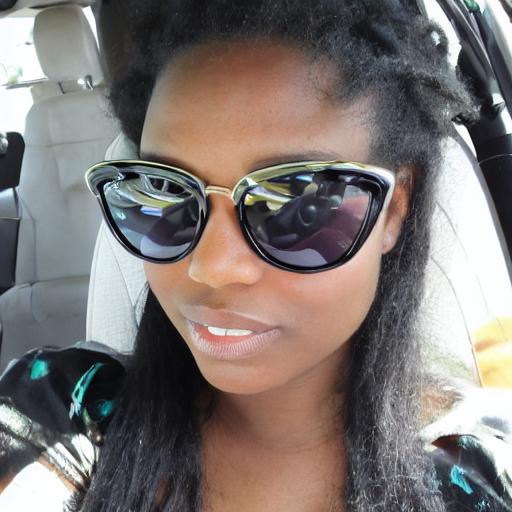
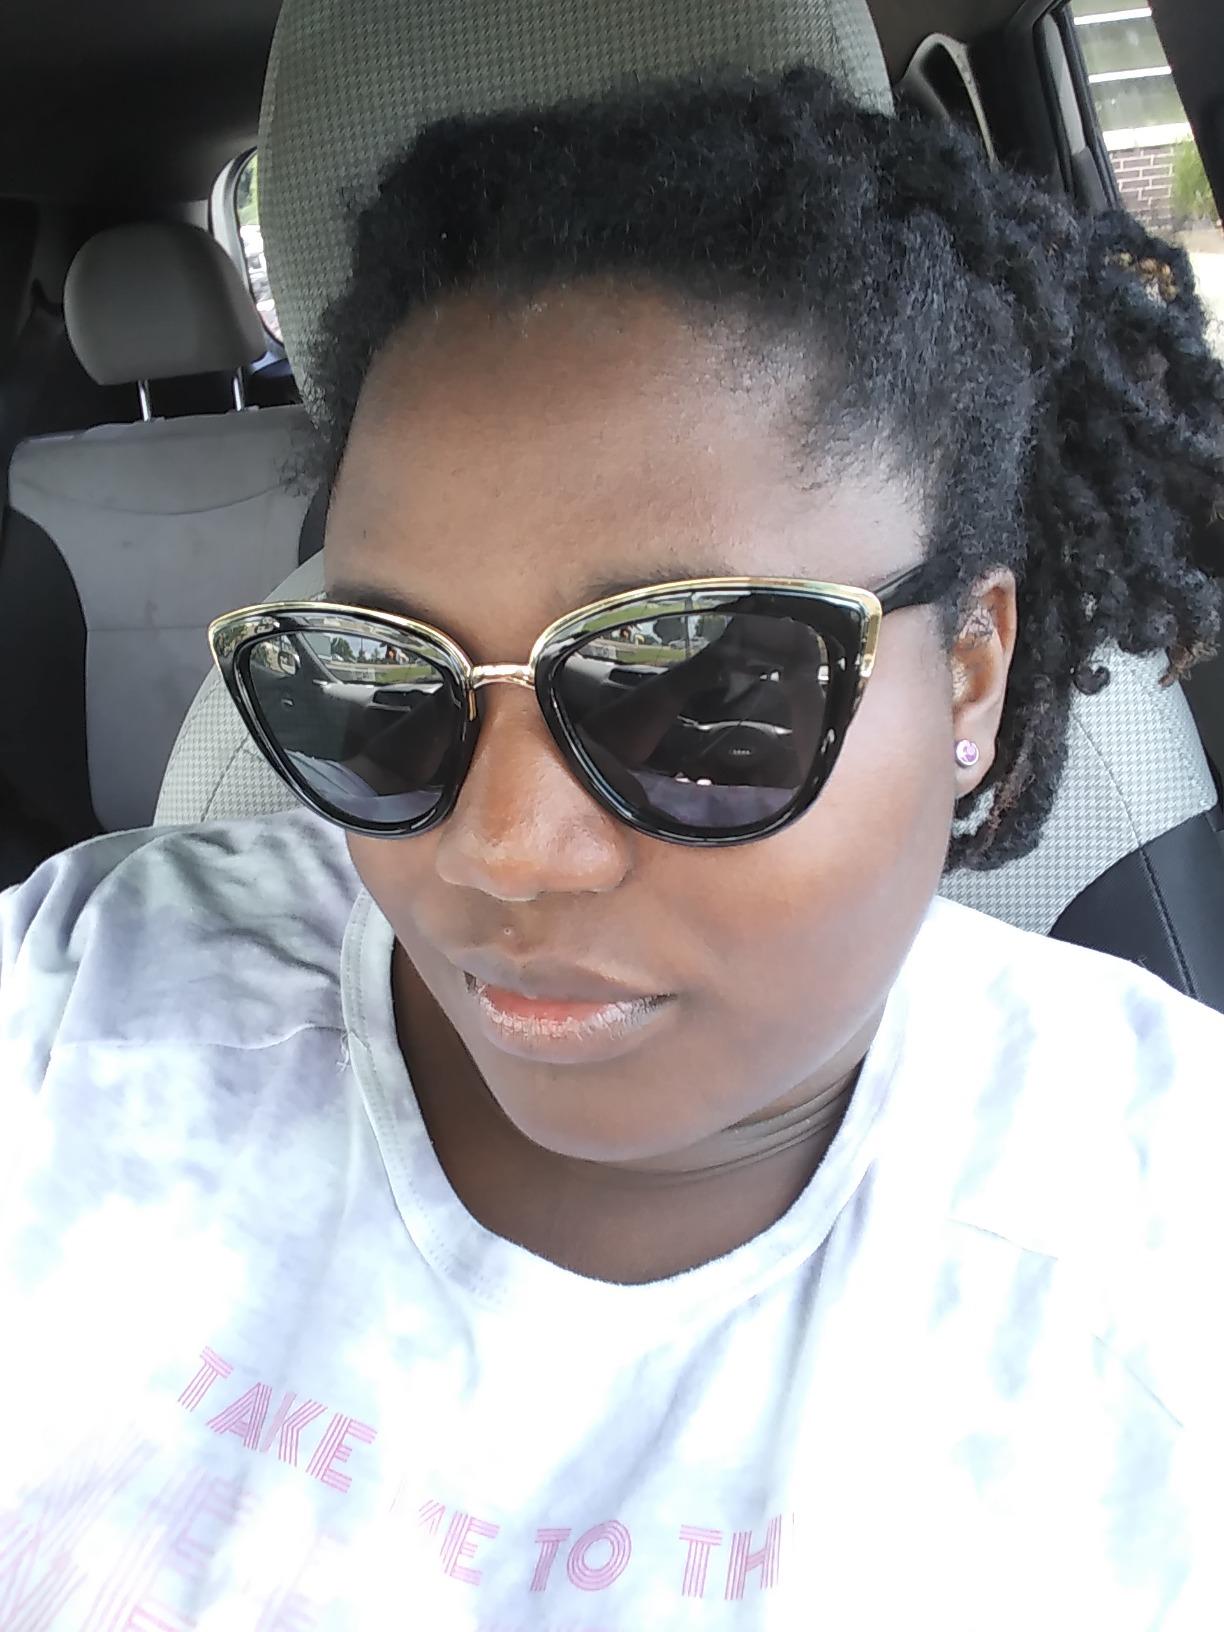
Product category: accessories_sunglasses
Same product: no